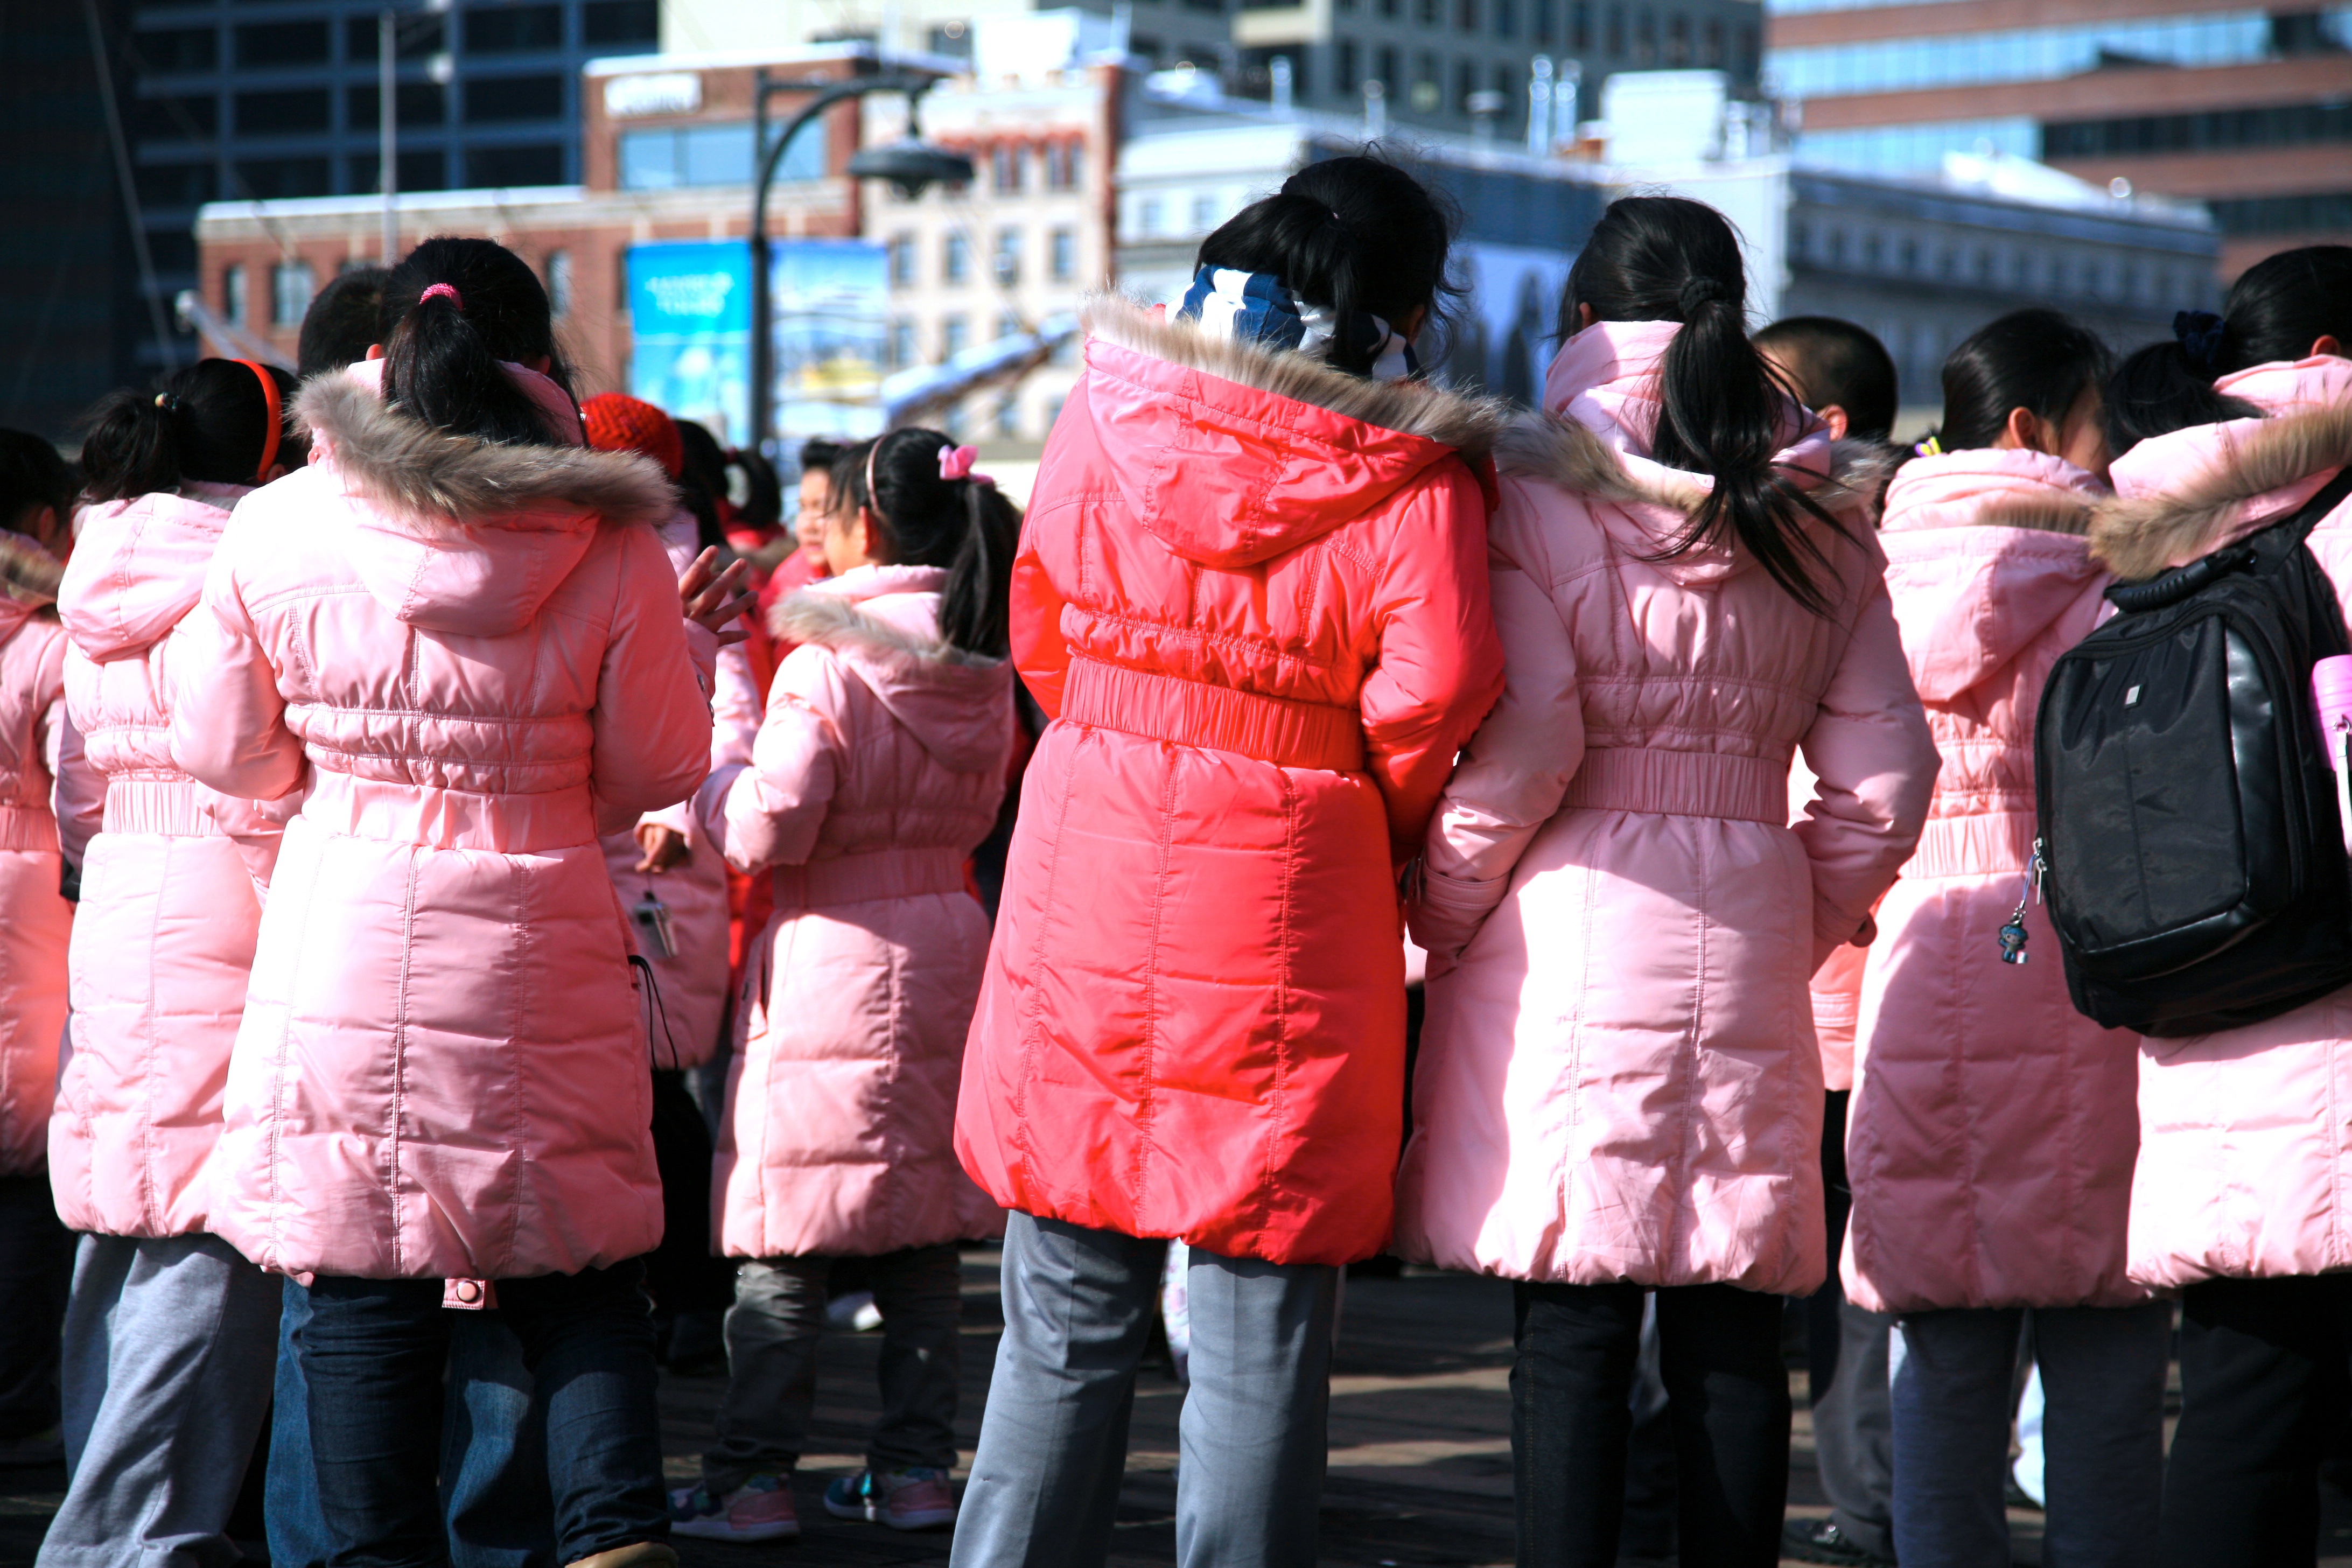
people, street, manhattan, crowd, tourist, red, nyc, color, tourism, newyork, newyorkcity, ny, tourisme, demonstration, protest, selection, seaport, touriste, social group